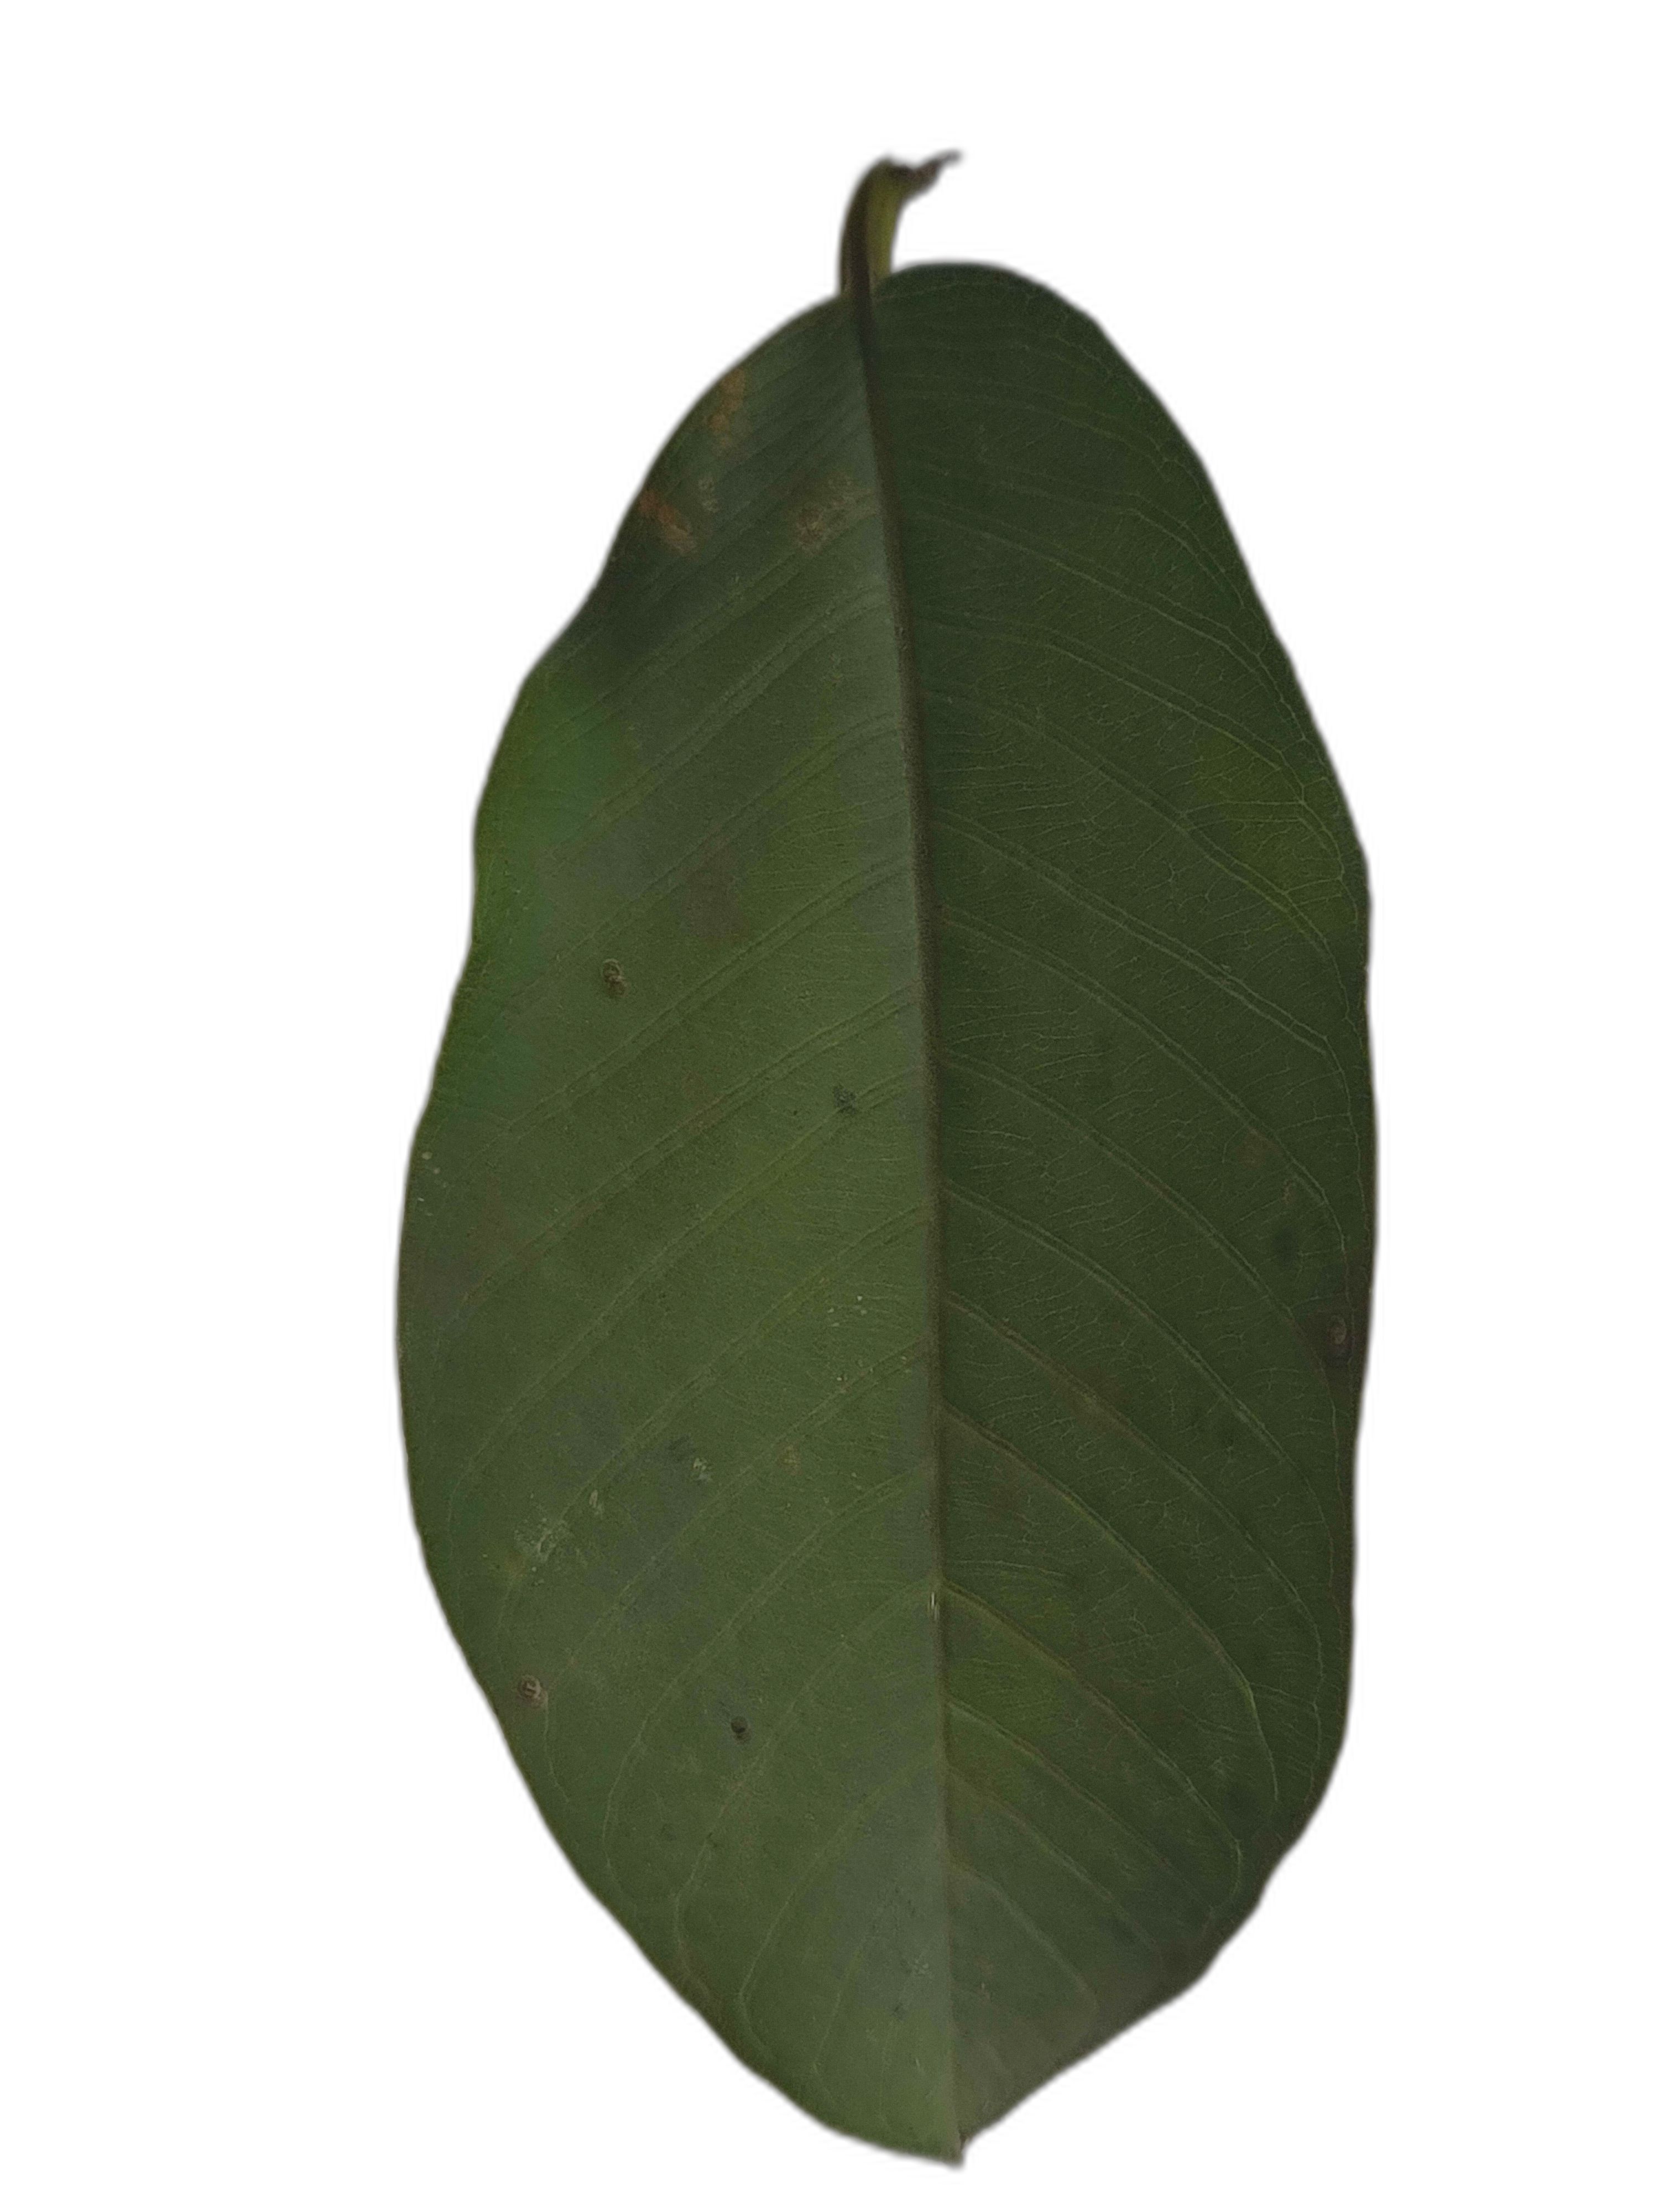
Plant part: leaf
Disease: Healthy